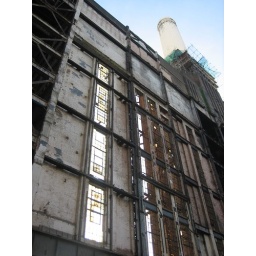
A wall of windows left standing in the power station.